The Last Dodo

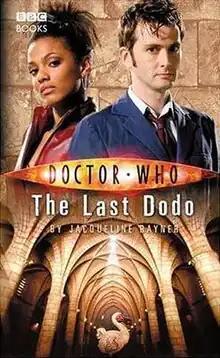

The Last Dodo is a BBC Books original novel written by Jacqueline Rayner and based on the long running science fiction television series "Doctor Who". It features the Tenth Doctor and Martha Jones. It was published on 19 April 2007, after the television debut of companion Martha Jones, alongside "Sting of the Zygons", and "Wooden Heart".